Siskiyou County, California

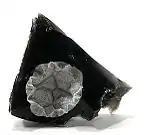
Cristobalite on obsidian, found near Lava Beds National Monument

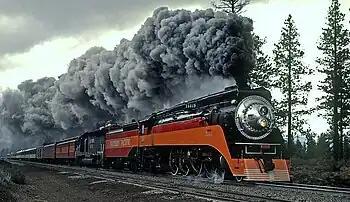

Siskiyou Transit And General Express (STAGE) operates buses connecting the more populated areas of the county. Amtrak trains stop in Dunsmuir. Amtrak Thruway formerly operated between Sacramento and Medford, OR, with stops in Yreka, Weed, Mount Shasta, and Dunsmuir, for passengers connecting to and from Amtrak trains in Sacramento or Stockton; this service was discontinued in 2009. Greyhound buses pass through the county on Interstate 5 with a stop in Weed.